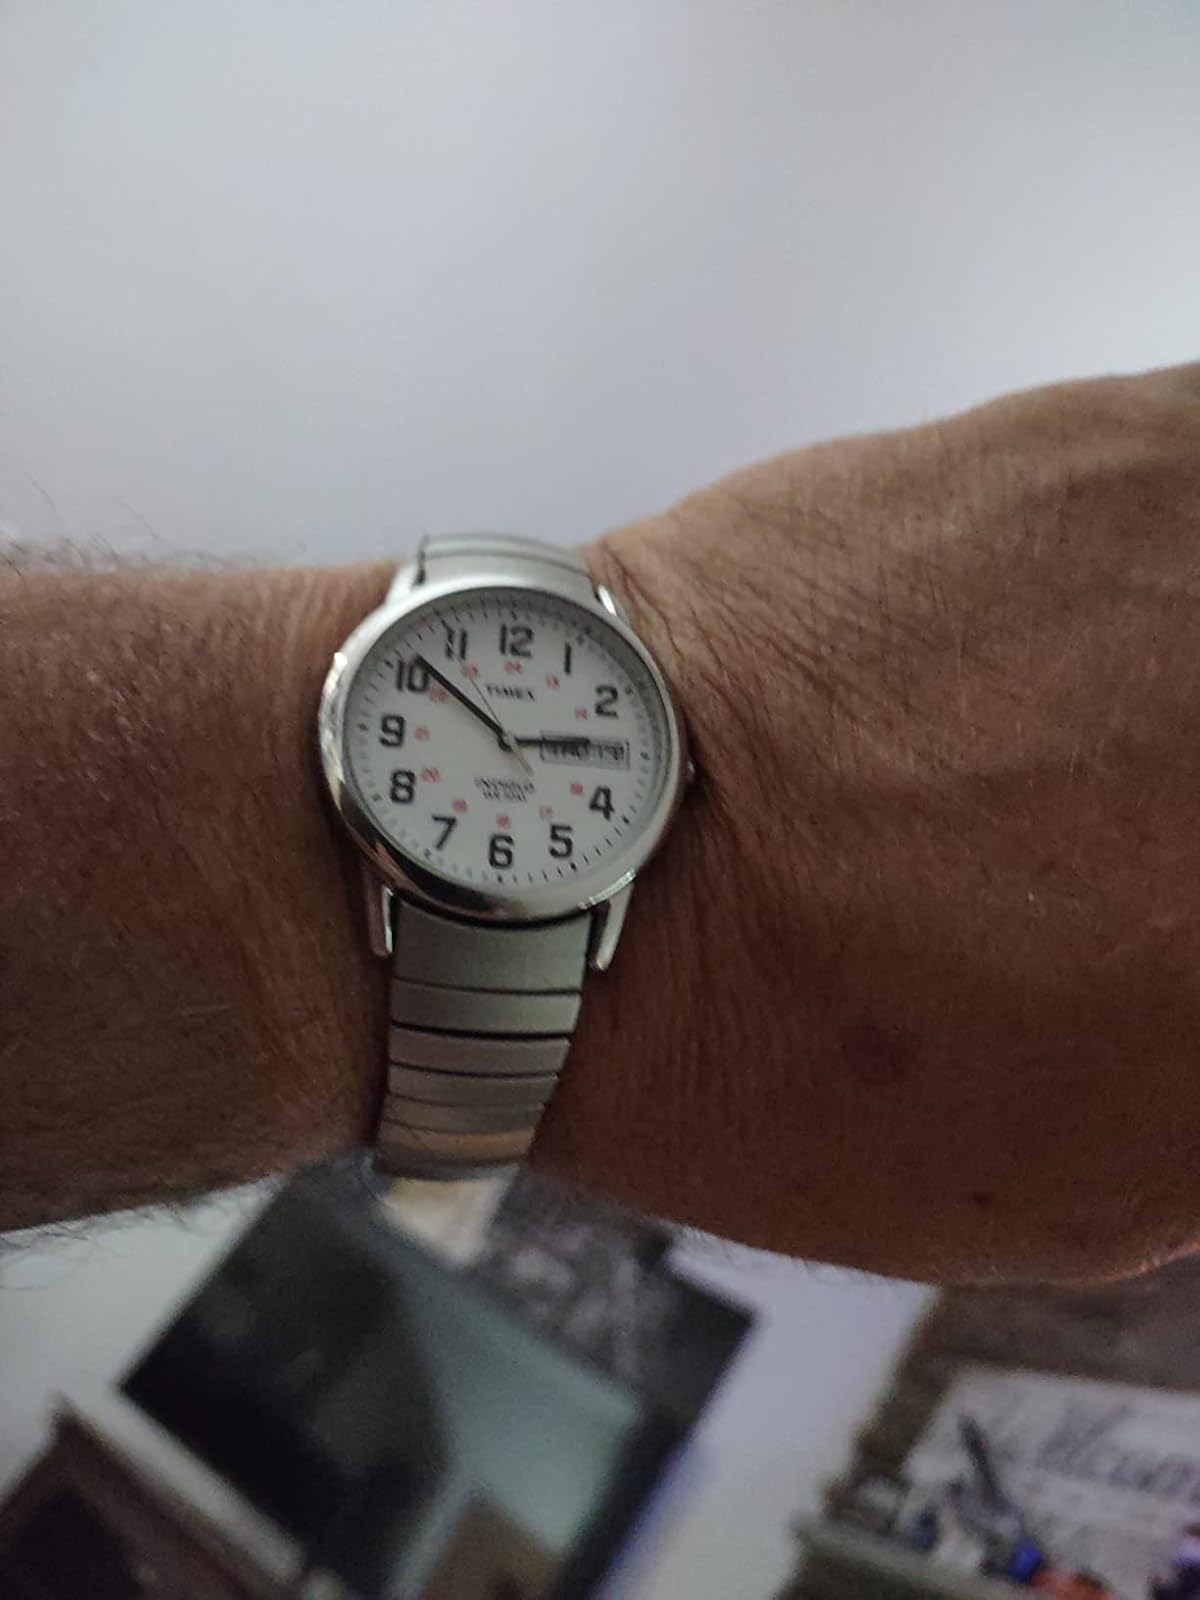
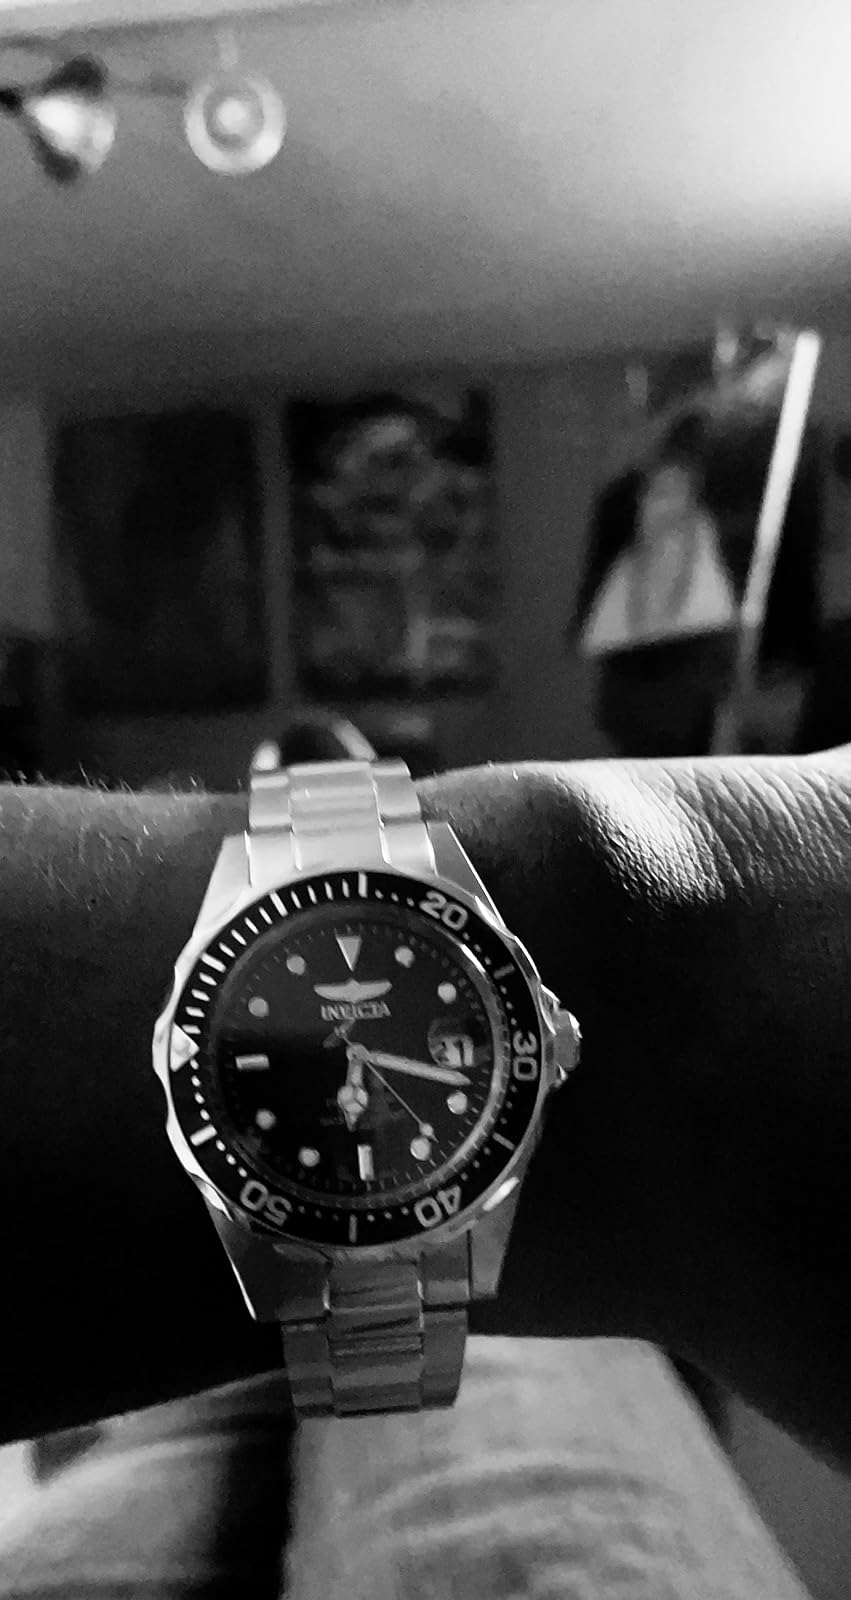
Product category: accessories_watch
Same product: no